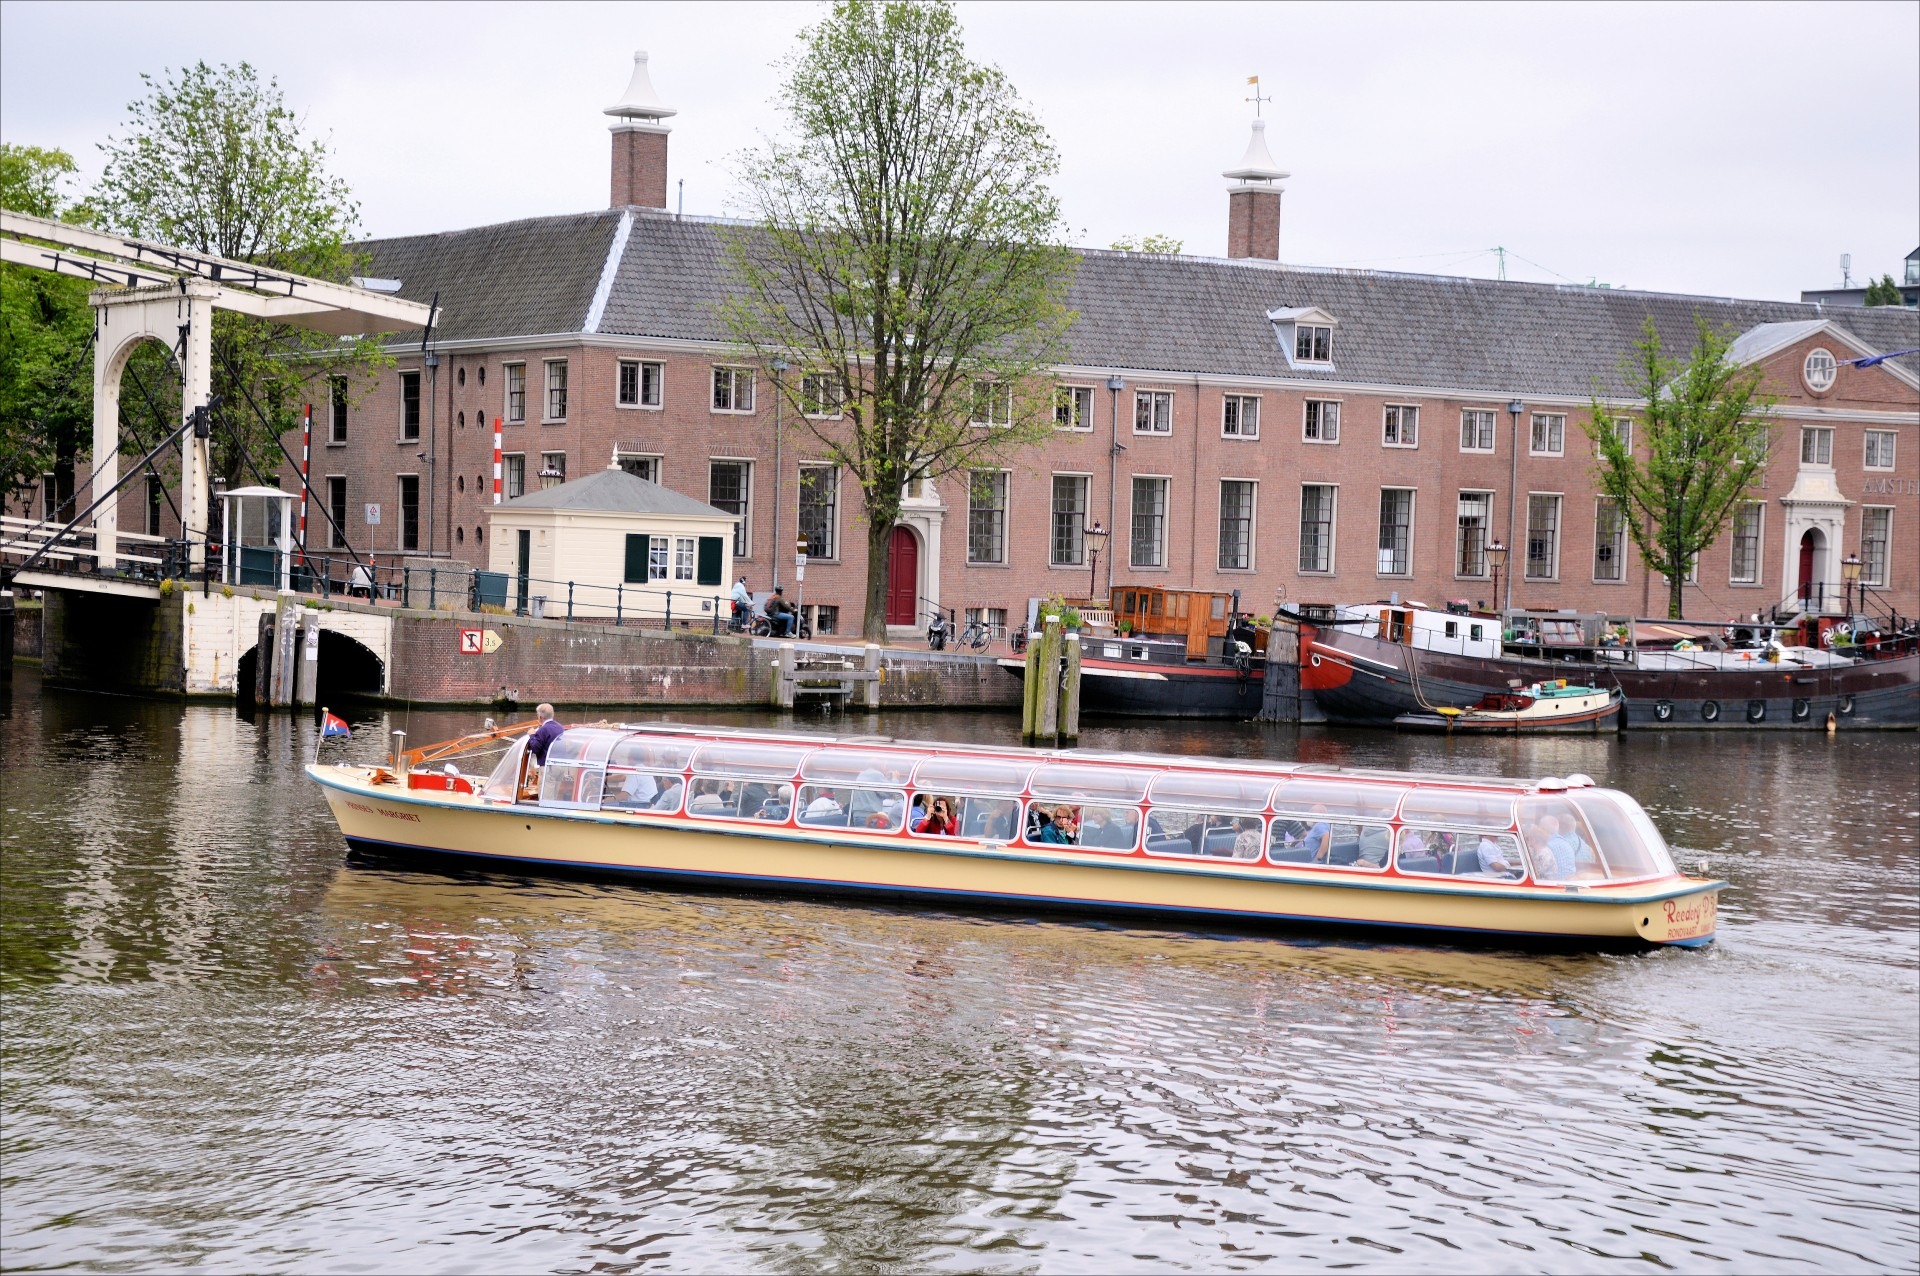
architecture, boat, building, city, urban, river, canal, downtown, transport, vehicle, scenic, scenery, landmark, metropolitan, waterway, holland, amsterdam, buildings, boating, channel, watercraft, metropolis, motor ship